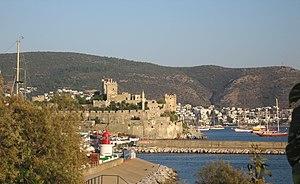
Château Saint-Pierre et l'entrée du port de Bodrum, Turquie.
Bodrum est une ville du sud-ouest de la Turquie, située dans la province de Muğla.